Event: Nepal Earthquake
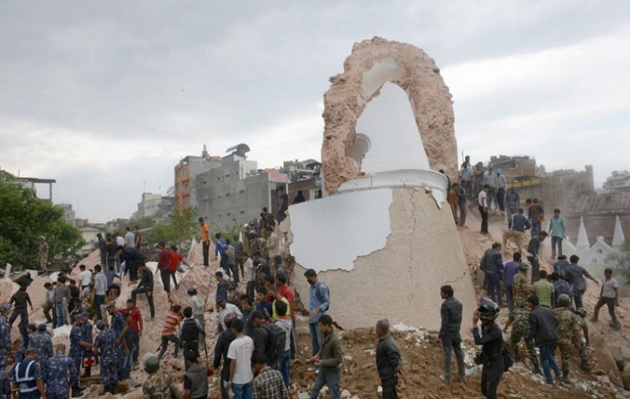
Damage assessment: damage